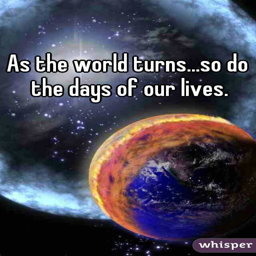
as the world turns ... so do the days of our lives .